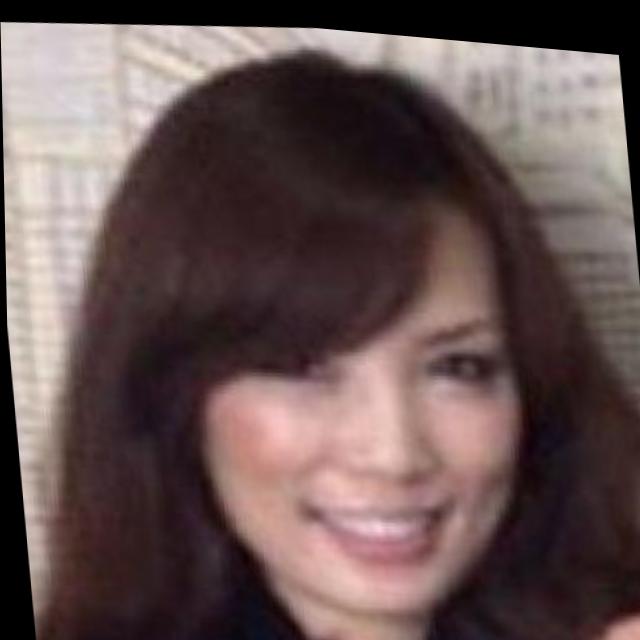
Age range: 21-44